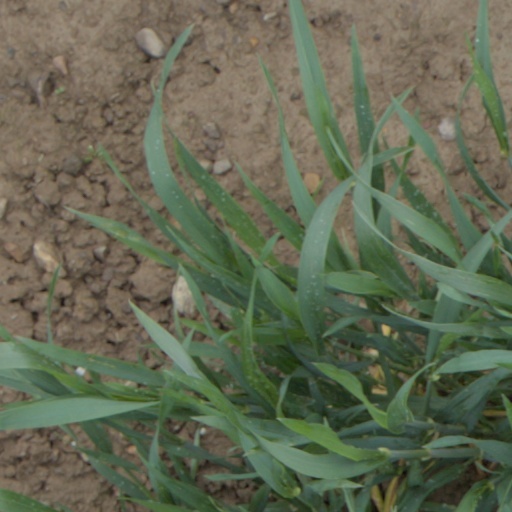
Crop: wheat